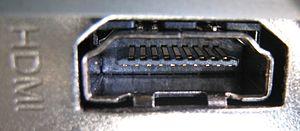
Un connecteur HDMI femelle